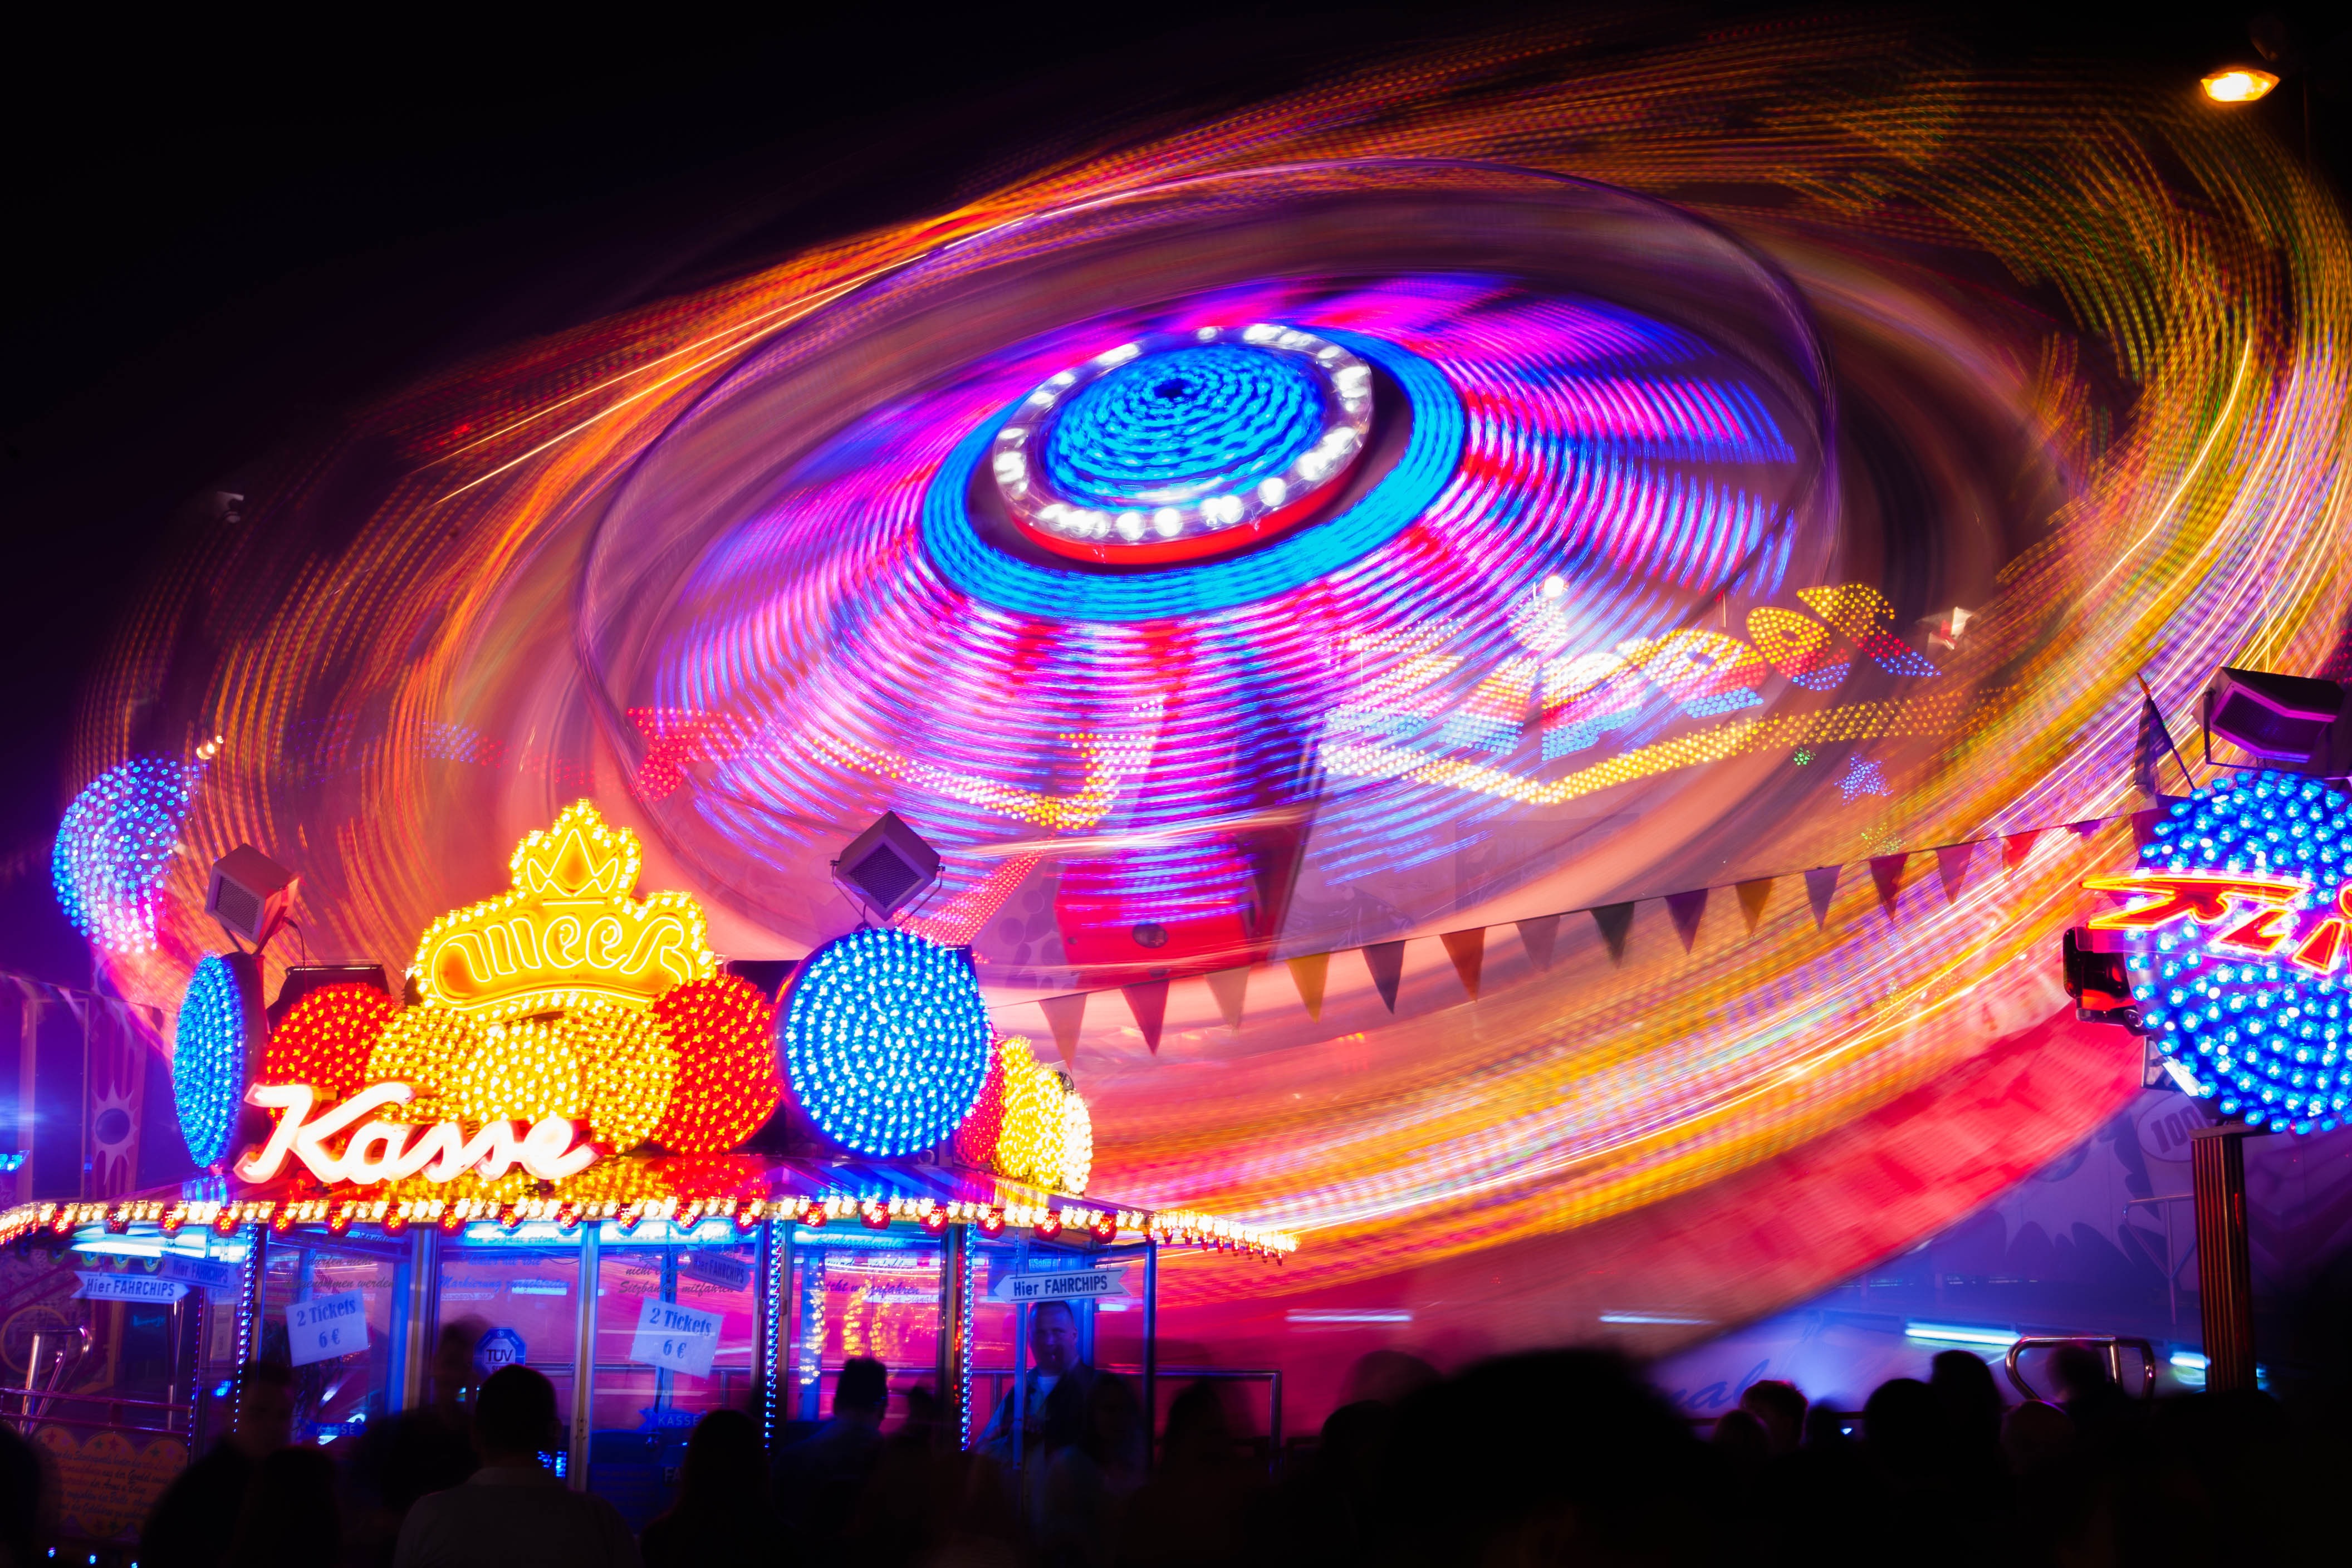
night, amusement park, color, carousel, long exposure, festival, stage, fun, performance, fair, folk festival, hustle and bustle, break dance, musical theatre